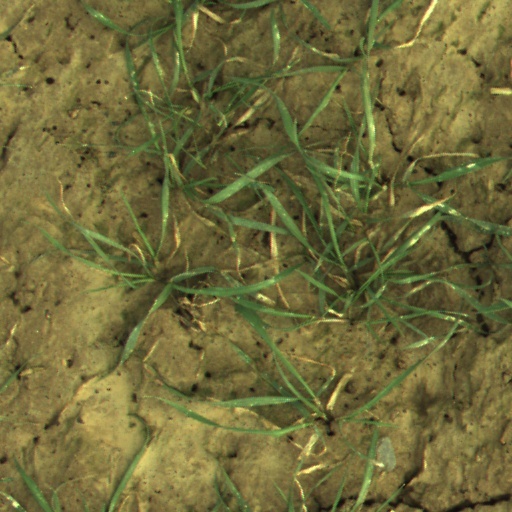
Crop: wheat